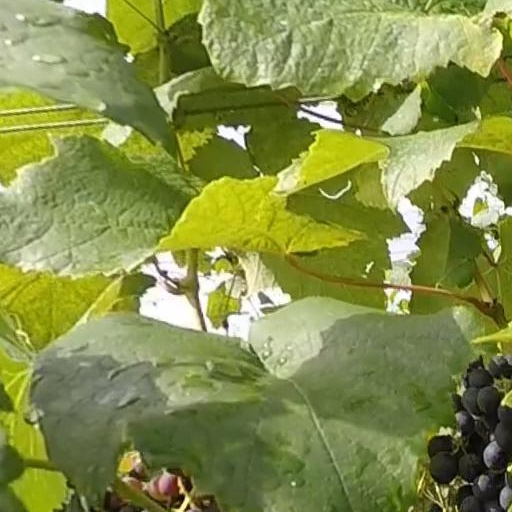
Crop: grape